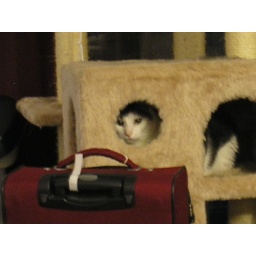
Poo, in the tower box